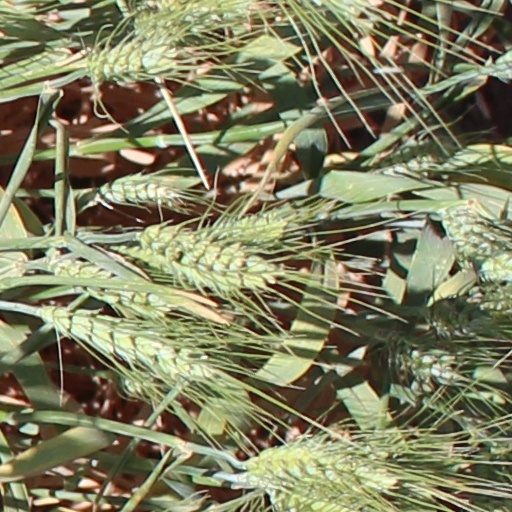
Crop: wheat